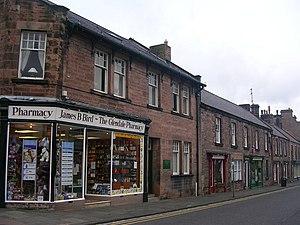
Wooler est une petite ville anglaise située dans le comté du Northumberland. En 2011, sa population était de 1 983 habitants.